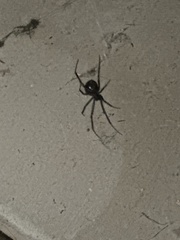
Species: Lactrodectus_hesperus